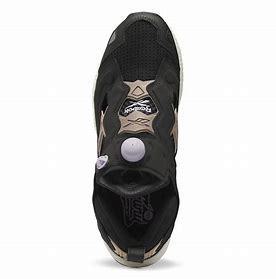
Brand: Reebok
Model: Instapump Fury 95